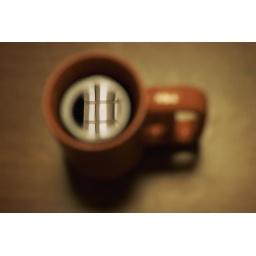
Just noticed the nice reflection of the roof lamp in my cup of tea.